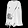
Label: Dress